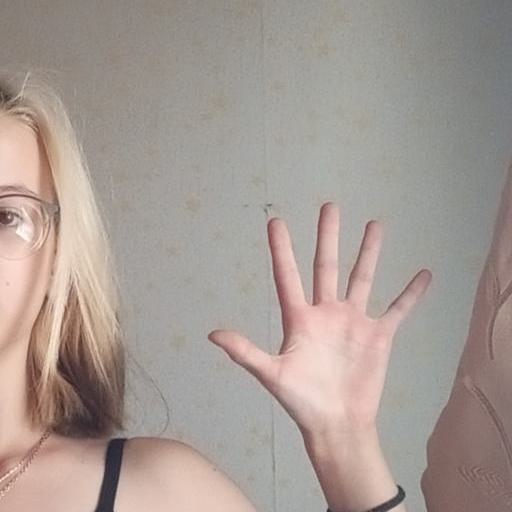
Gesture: palm